Jack Brabham

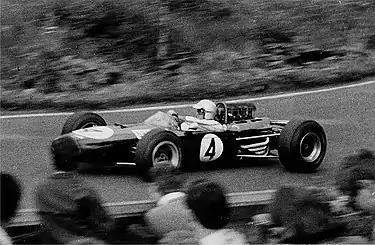
Brabham at the 1965 German Grand Prix at the Nürburgring.

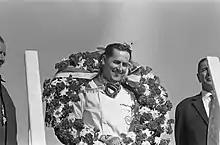
Brabham after winning the 1966 Dutch Grand Prix at Zandvoort.

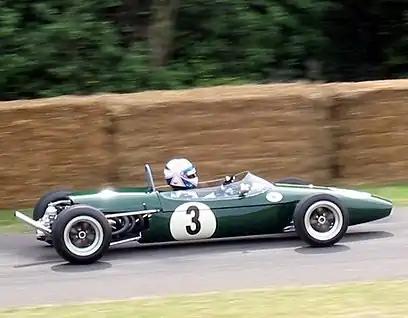
Brabham BT18-Honda of the type with which Jack Brabham dominated Formula Two in 1966

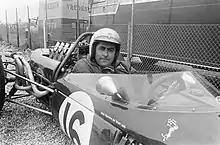
Brabham in the car before the 1966 Dutch Grand Prix at Zandvoort.

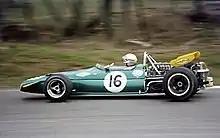
Brabham in his Brabham BT33 at the 1970 Race of Champions at Brands Hatch.

Brabham and Tauranac set up a company called Motor Racing Developments (MRD), which produced customer racing cars, while Brabham himself continued to race for Cooper. MRD produced cars for Formula Junior, with the first one appearing in mid-1961. Brabham left Cooper in 1962 to drive for his own team: the Brabham Racing Organisation, using cars built by Motor Racing Developments. A newly introduced engine limit in Formula One of 1500 cc did not suit Brabham and he did not win a single race with a 1500 cc car. His team suffered poor reliability during this period and motorsport authors Mike Lawrence and David Hodges have said that Brabham's reluctance to spend money may have cost the team results, a view echoed by Tauranac. During the 1965 season, Brabham started to consider retirement to manage his team. Dan Gurney, who had taken the team's first championship race win the previous year, took the lead driver role while Brabham gave up his car to several other drivers towards the end of the season. At the end of the season, Gurney announced his intention to leave and set up his own team and Brabham decided to carry on.